Thoovalkattu

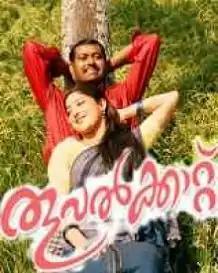

Thoovalkattu is a 2010 Malayalam film directed by Venu B Nair starring Manoj K. Jayan and Lakshmi Gopalaswami in the lead roles.